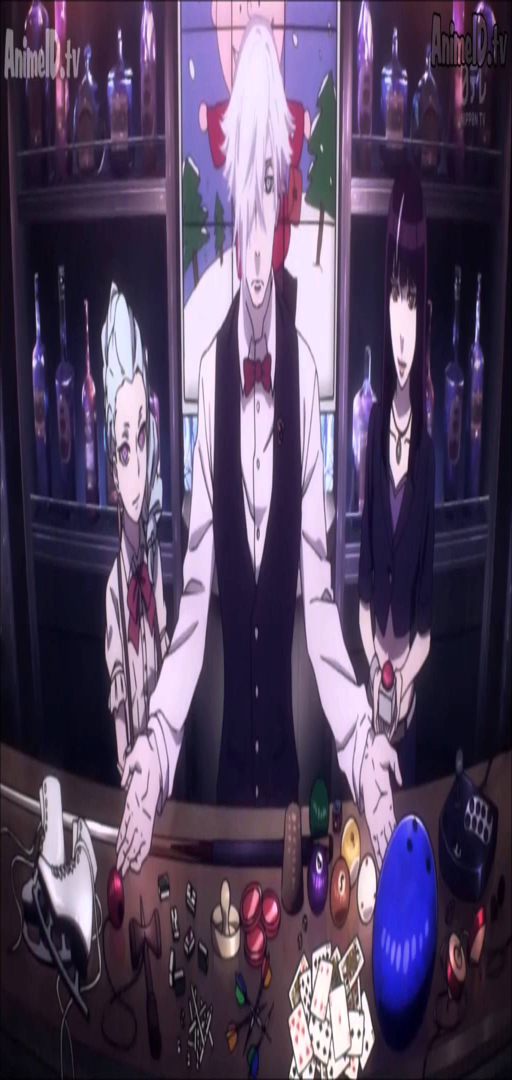
finished watching psychological thriller tv program a few days ago .